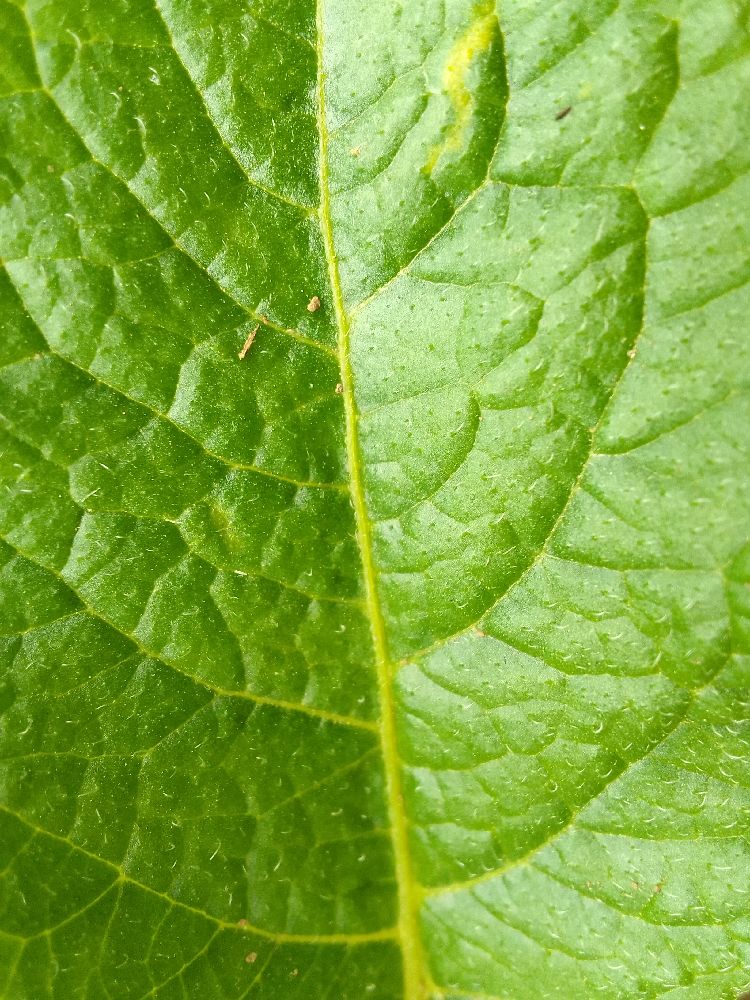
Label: Healthy